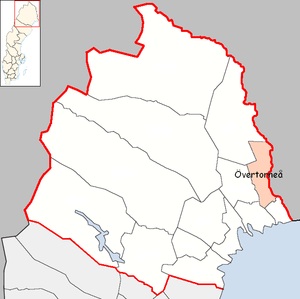
Övertorneå kommun
Övertorneå kommun er en svensk kommune i Norrbotten i Norrbottens län. Den ligger i Tornedalen nord for Haparanda kommun, sydøst for Pajala kommun og øst for Överkalix kommun.